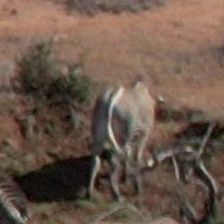
Pose orientation: back-right